History of tattooing

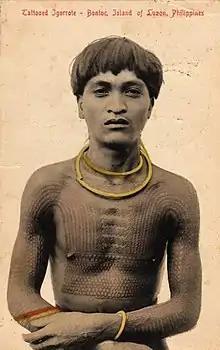
A 1908 photo of a Bontoc warrior bearing a head hunter's "chaklag" tattoo

Tattooing for spiritual and decorative purposes in Japan is thought to extend back to at least the Jōmon or Paleolithic period and was widespread during various periods for both the Yamato and native Jomon groups. Chinese texts from before 300 CE described social differences among Japanese people as being indicated through tattooing and other bodily markings. Chinese texts from the time also described Japanese men of all ages as decorating their faces and bodies with tattoos.